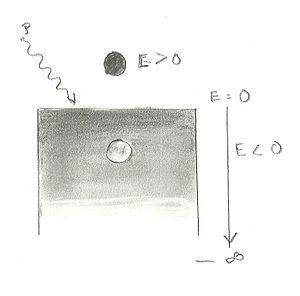
Représentation de l'état ""excité"" du vide quantique d'après Paul Dirac."
La Mer de Dirac est un concept métaphorique représentant le vide quantique, proposé par le physicien britannique Paul Dirac.